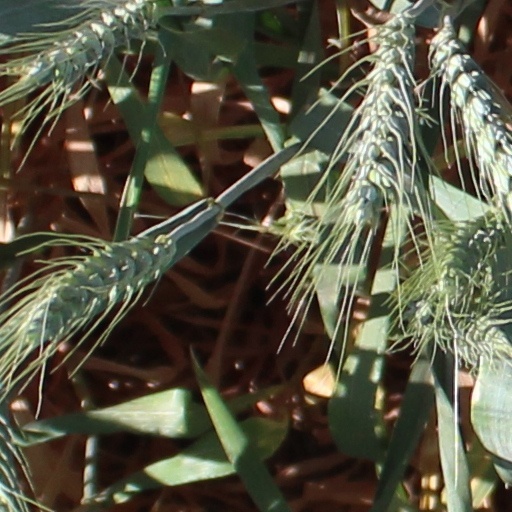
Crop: wheat